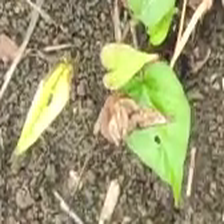
Weed species: Obscure_morning _glory(Ipomoea obscura)